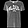
Label: T - shirt / top